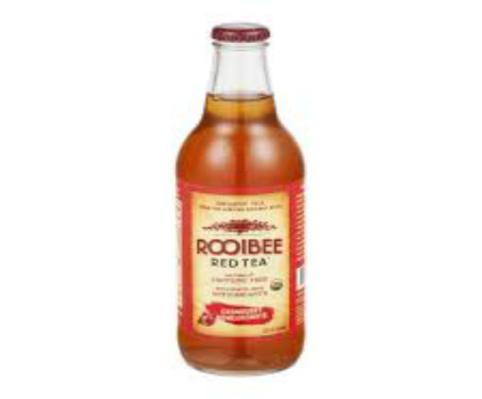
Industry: Food